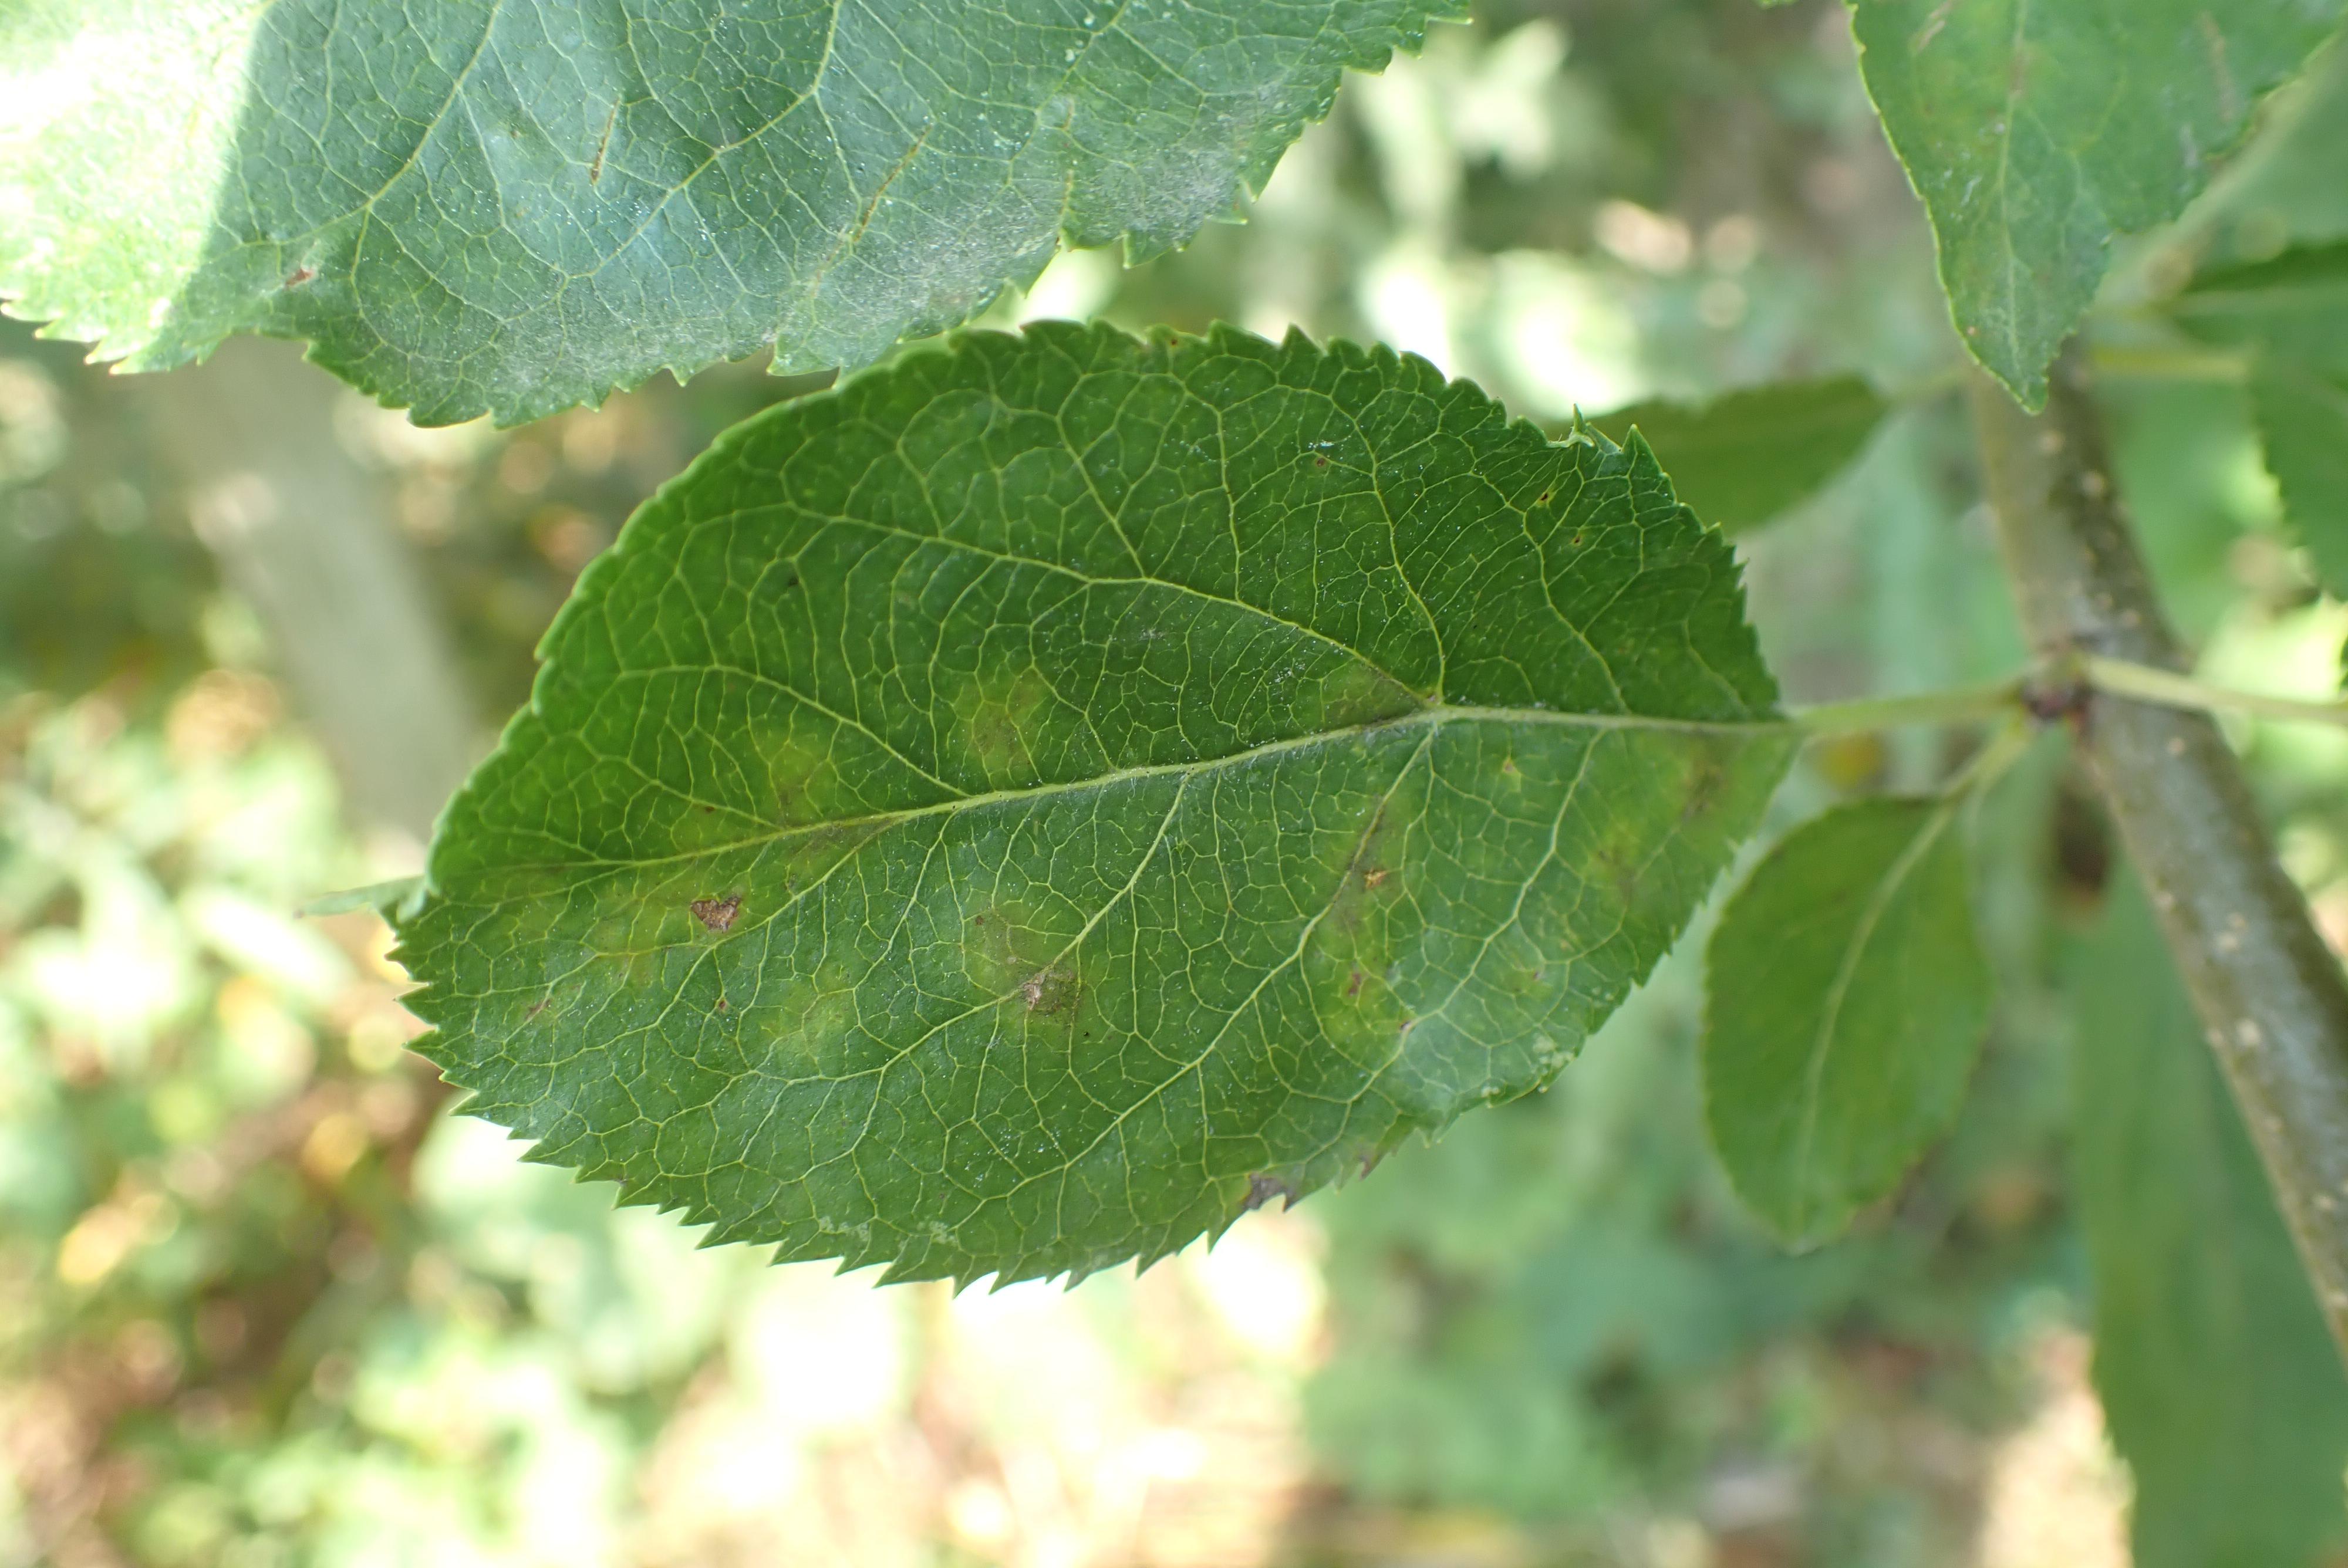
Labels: scab